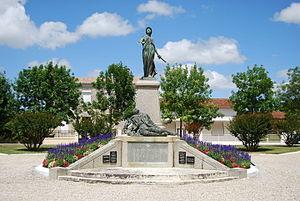
Un mémorial sur la place de l'eglise à Lesparre-Médoc.
Lesparre-Médoc est une commune du Sud-Ouest de la France, située au cœur du Médoc, dans le nord du département de la Gironde, en région Nouvelle-Aquitaine.